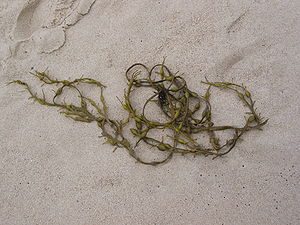
Blæretang-slægten
Blæretang Fucus vesiculosus